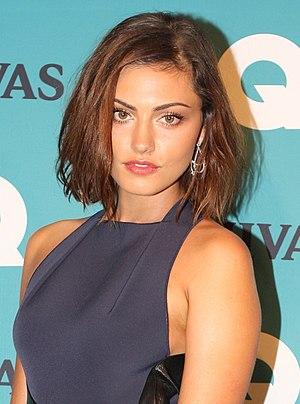
H2O est une série télévisée australienne à destination des adolescents, co-produite par la chaîne de télévision allemande ZDF et créée par Jonathan M. Shiff, qui a été diffusée entre le 7 juillet 2006 et le 16 avril 2010 sur Network Ten.
Phoebe Tonkin, née le 12 juillet 1989 à Sydney, dans l'État de la Nouvelle-Galles du Sud, est une actrice et mannequin australienne.